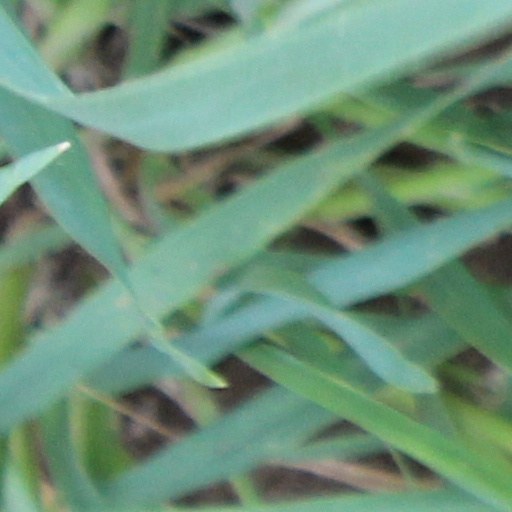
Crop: wheat